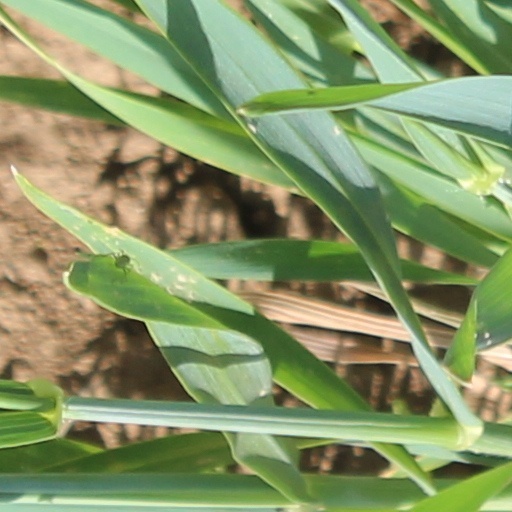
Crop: wheat